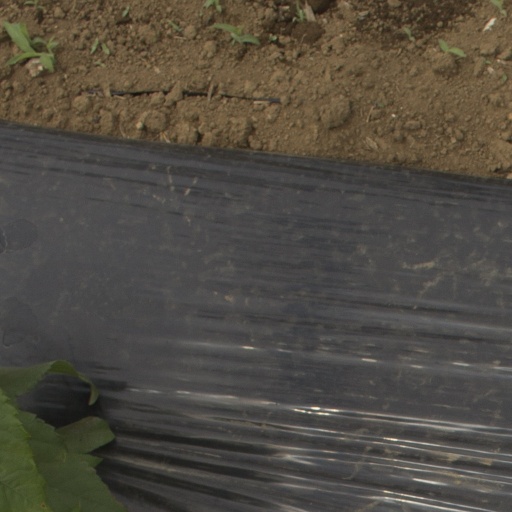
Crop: Jerusalem artichoke